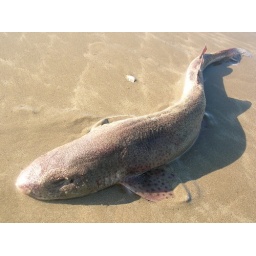
Shortly after this photo was taken this fish was picked up by a dog - ironic really.